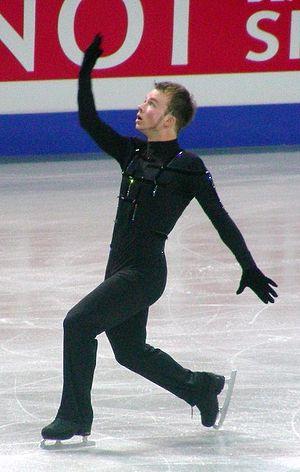
Stefan Lindemann, né le 30 septembre 1980 à Erfurt, est un patineur artistique allemand. Septuple champion d'Allemagne, il a obtenu deux médailles de bronze aux championnats du monde de 2004 et aux championnats d'Europe de 2005. Il est également le premier patineur allemand à remporter les championnats du monde juniors en 2000.